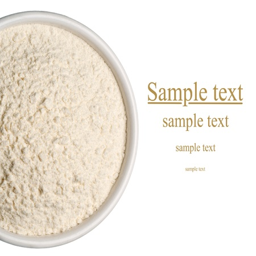
wheat flour in a plate on white background photo